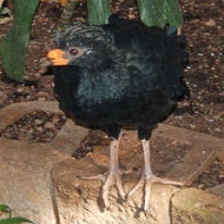
Species: WATTLED CURASSOW
Scientific name: CRAX GLOBULOSA